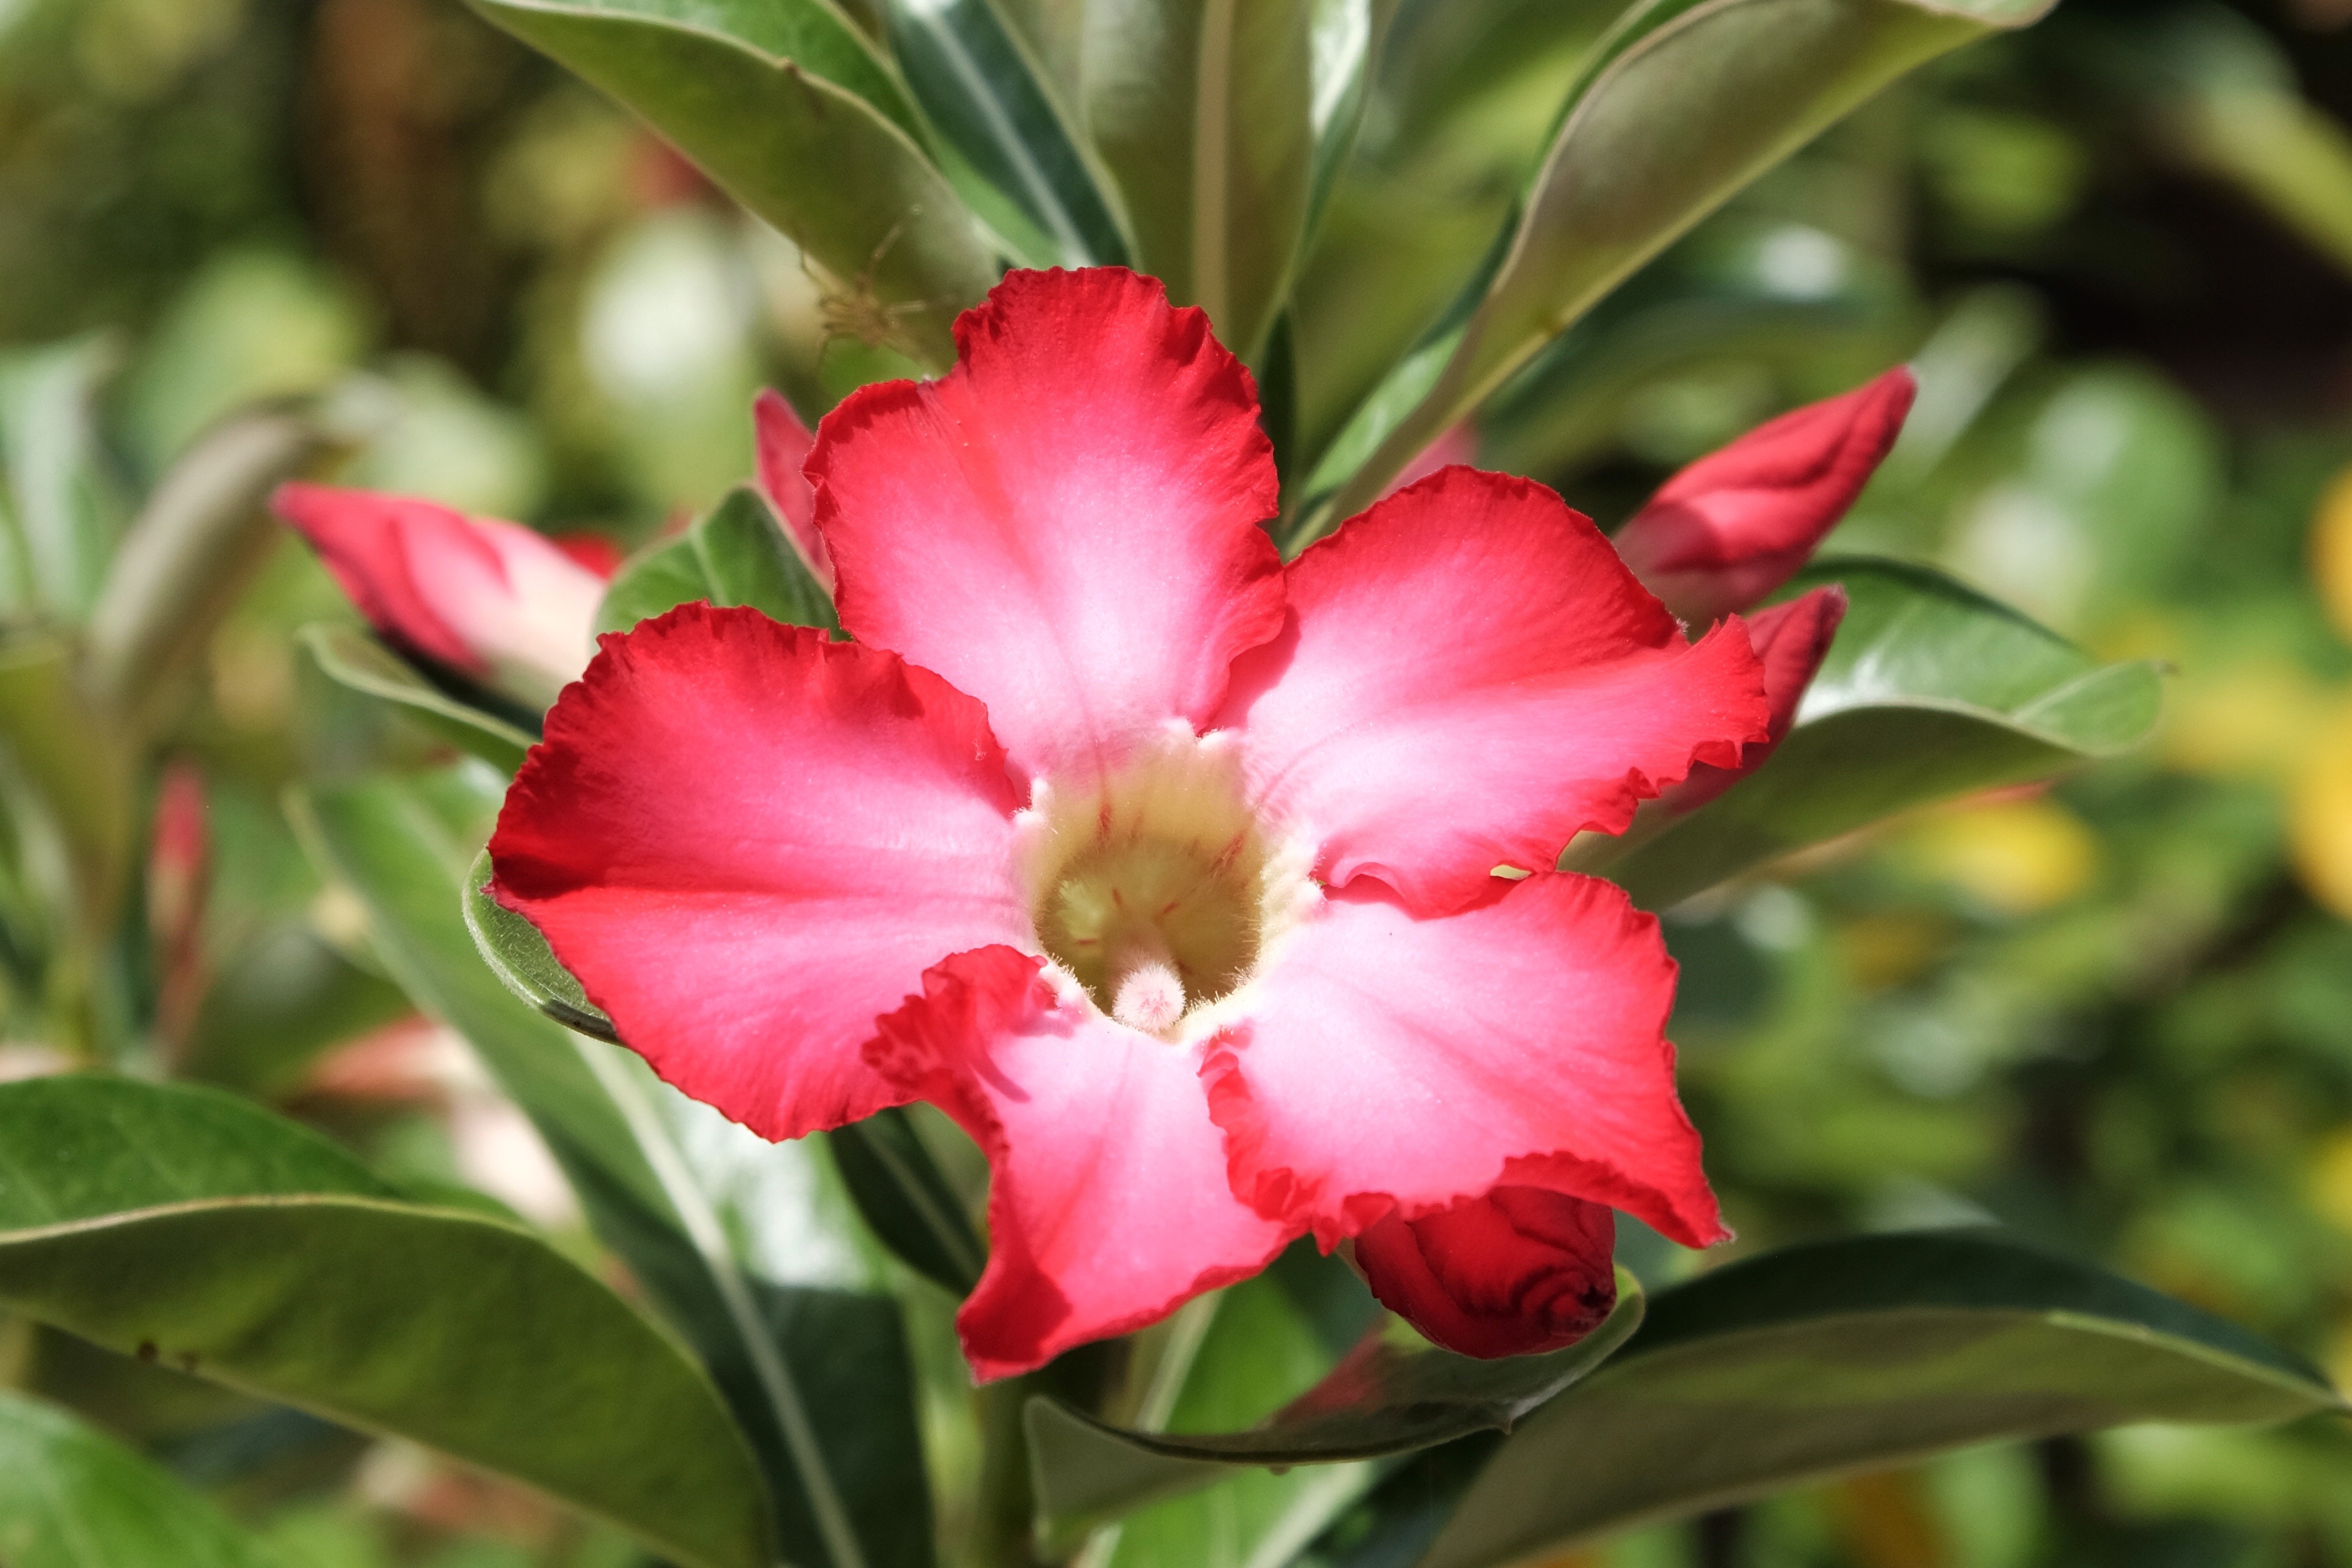
nature, plant, leaf, flower, green, red, relax, macro, botany, closeup, flora, red flower, shrub, flowering plant, cattleya, land plant